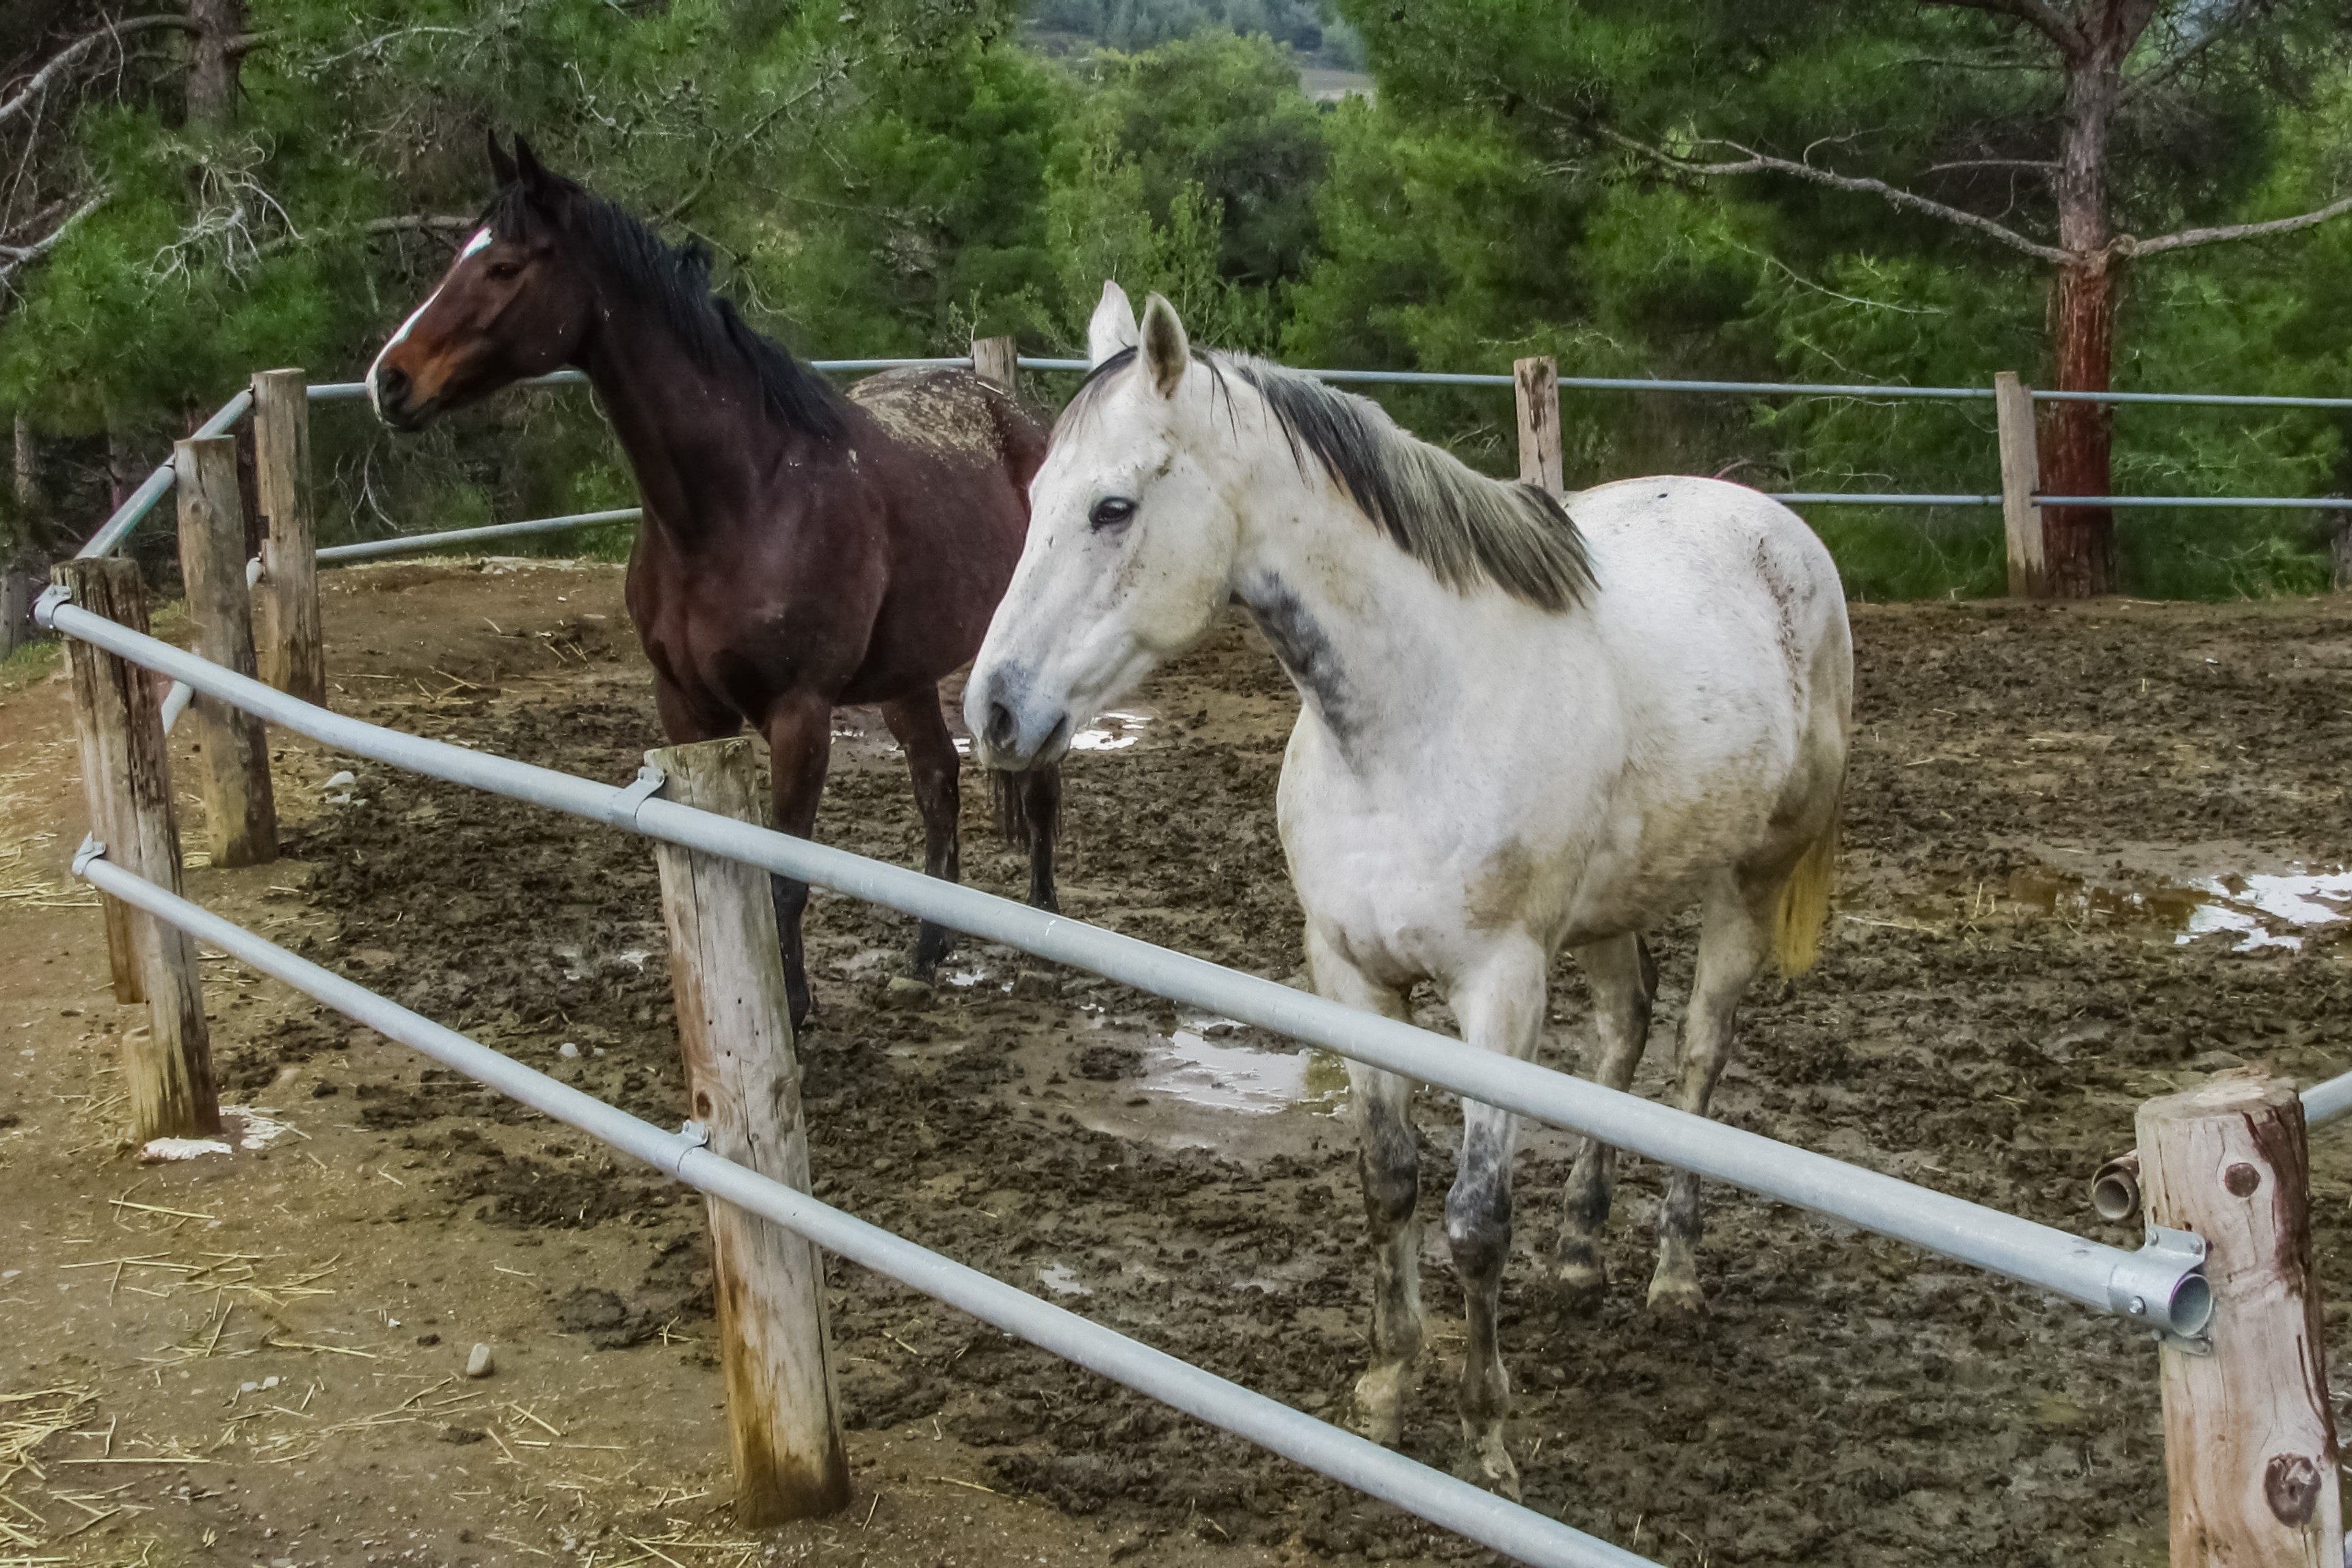
farm, animal, rural, pasture, livestock, ranch, horse, mammal, stallion, mane, horses, vertebrate, mare, domestic, colt, pack animal, horse like mammal, mustang horse